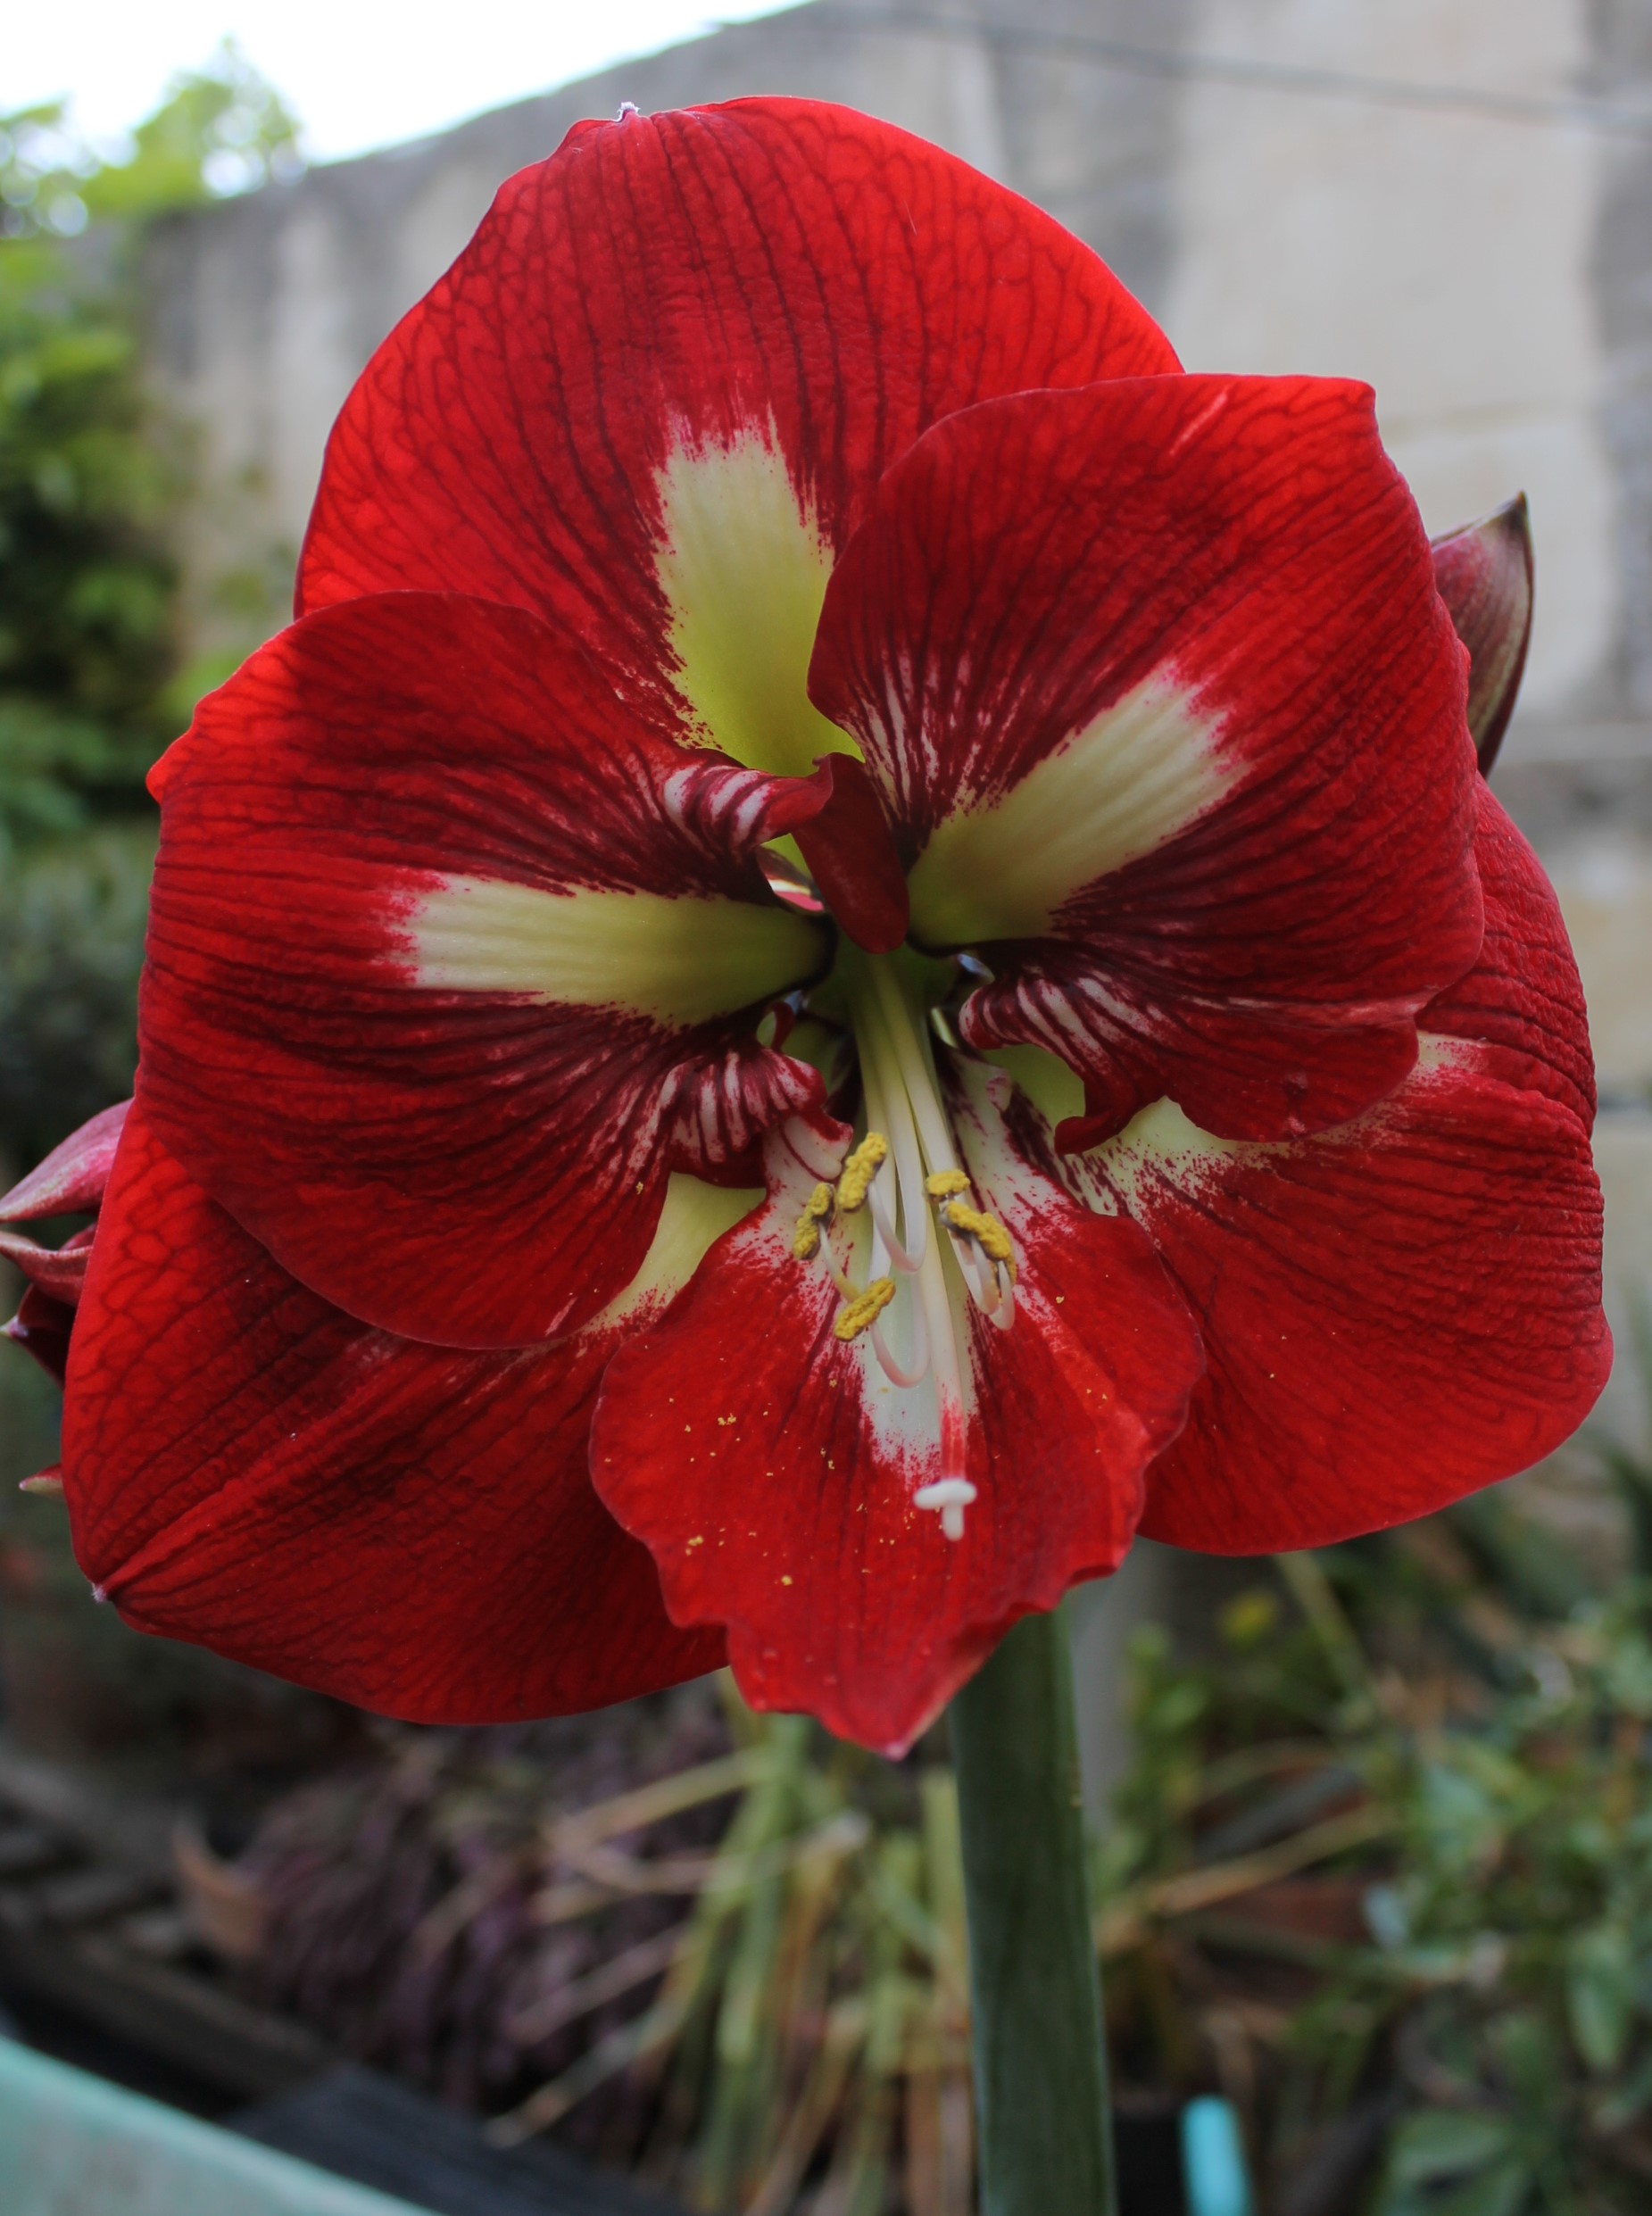
amaryllis, flower, flowering plant, plant, red, petal, amaryllis belladonna, hippeastrum, botany, amaryllis family, pansy, violet family, herbaceous plant, geranium, perennial plant